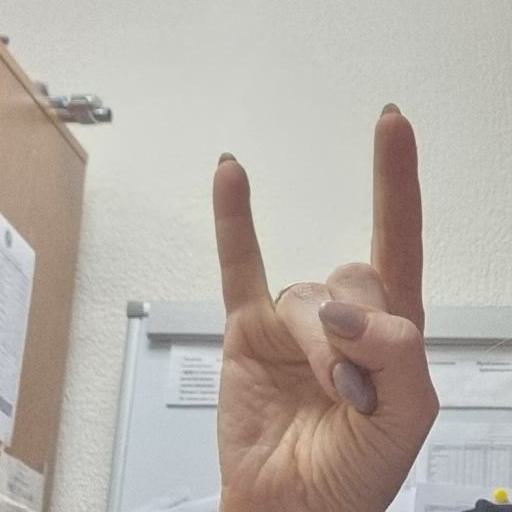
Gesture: rock